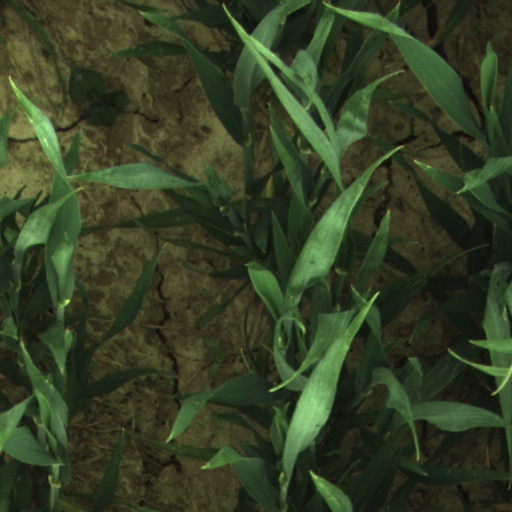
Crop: wheat